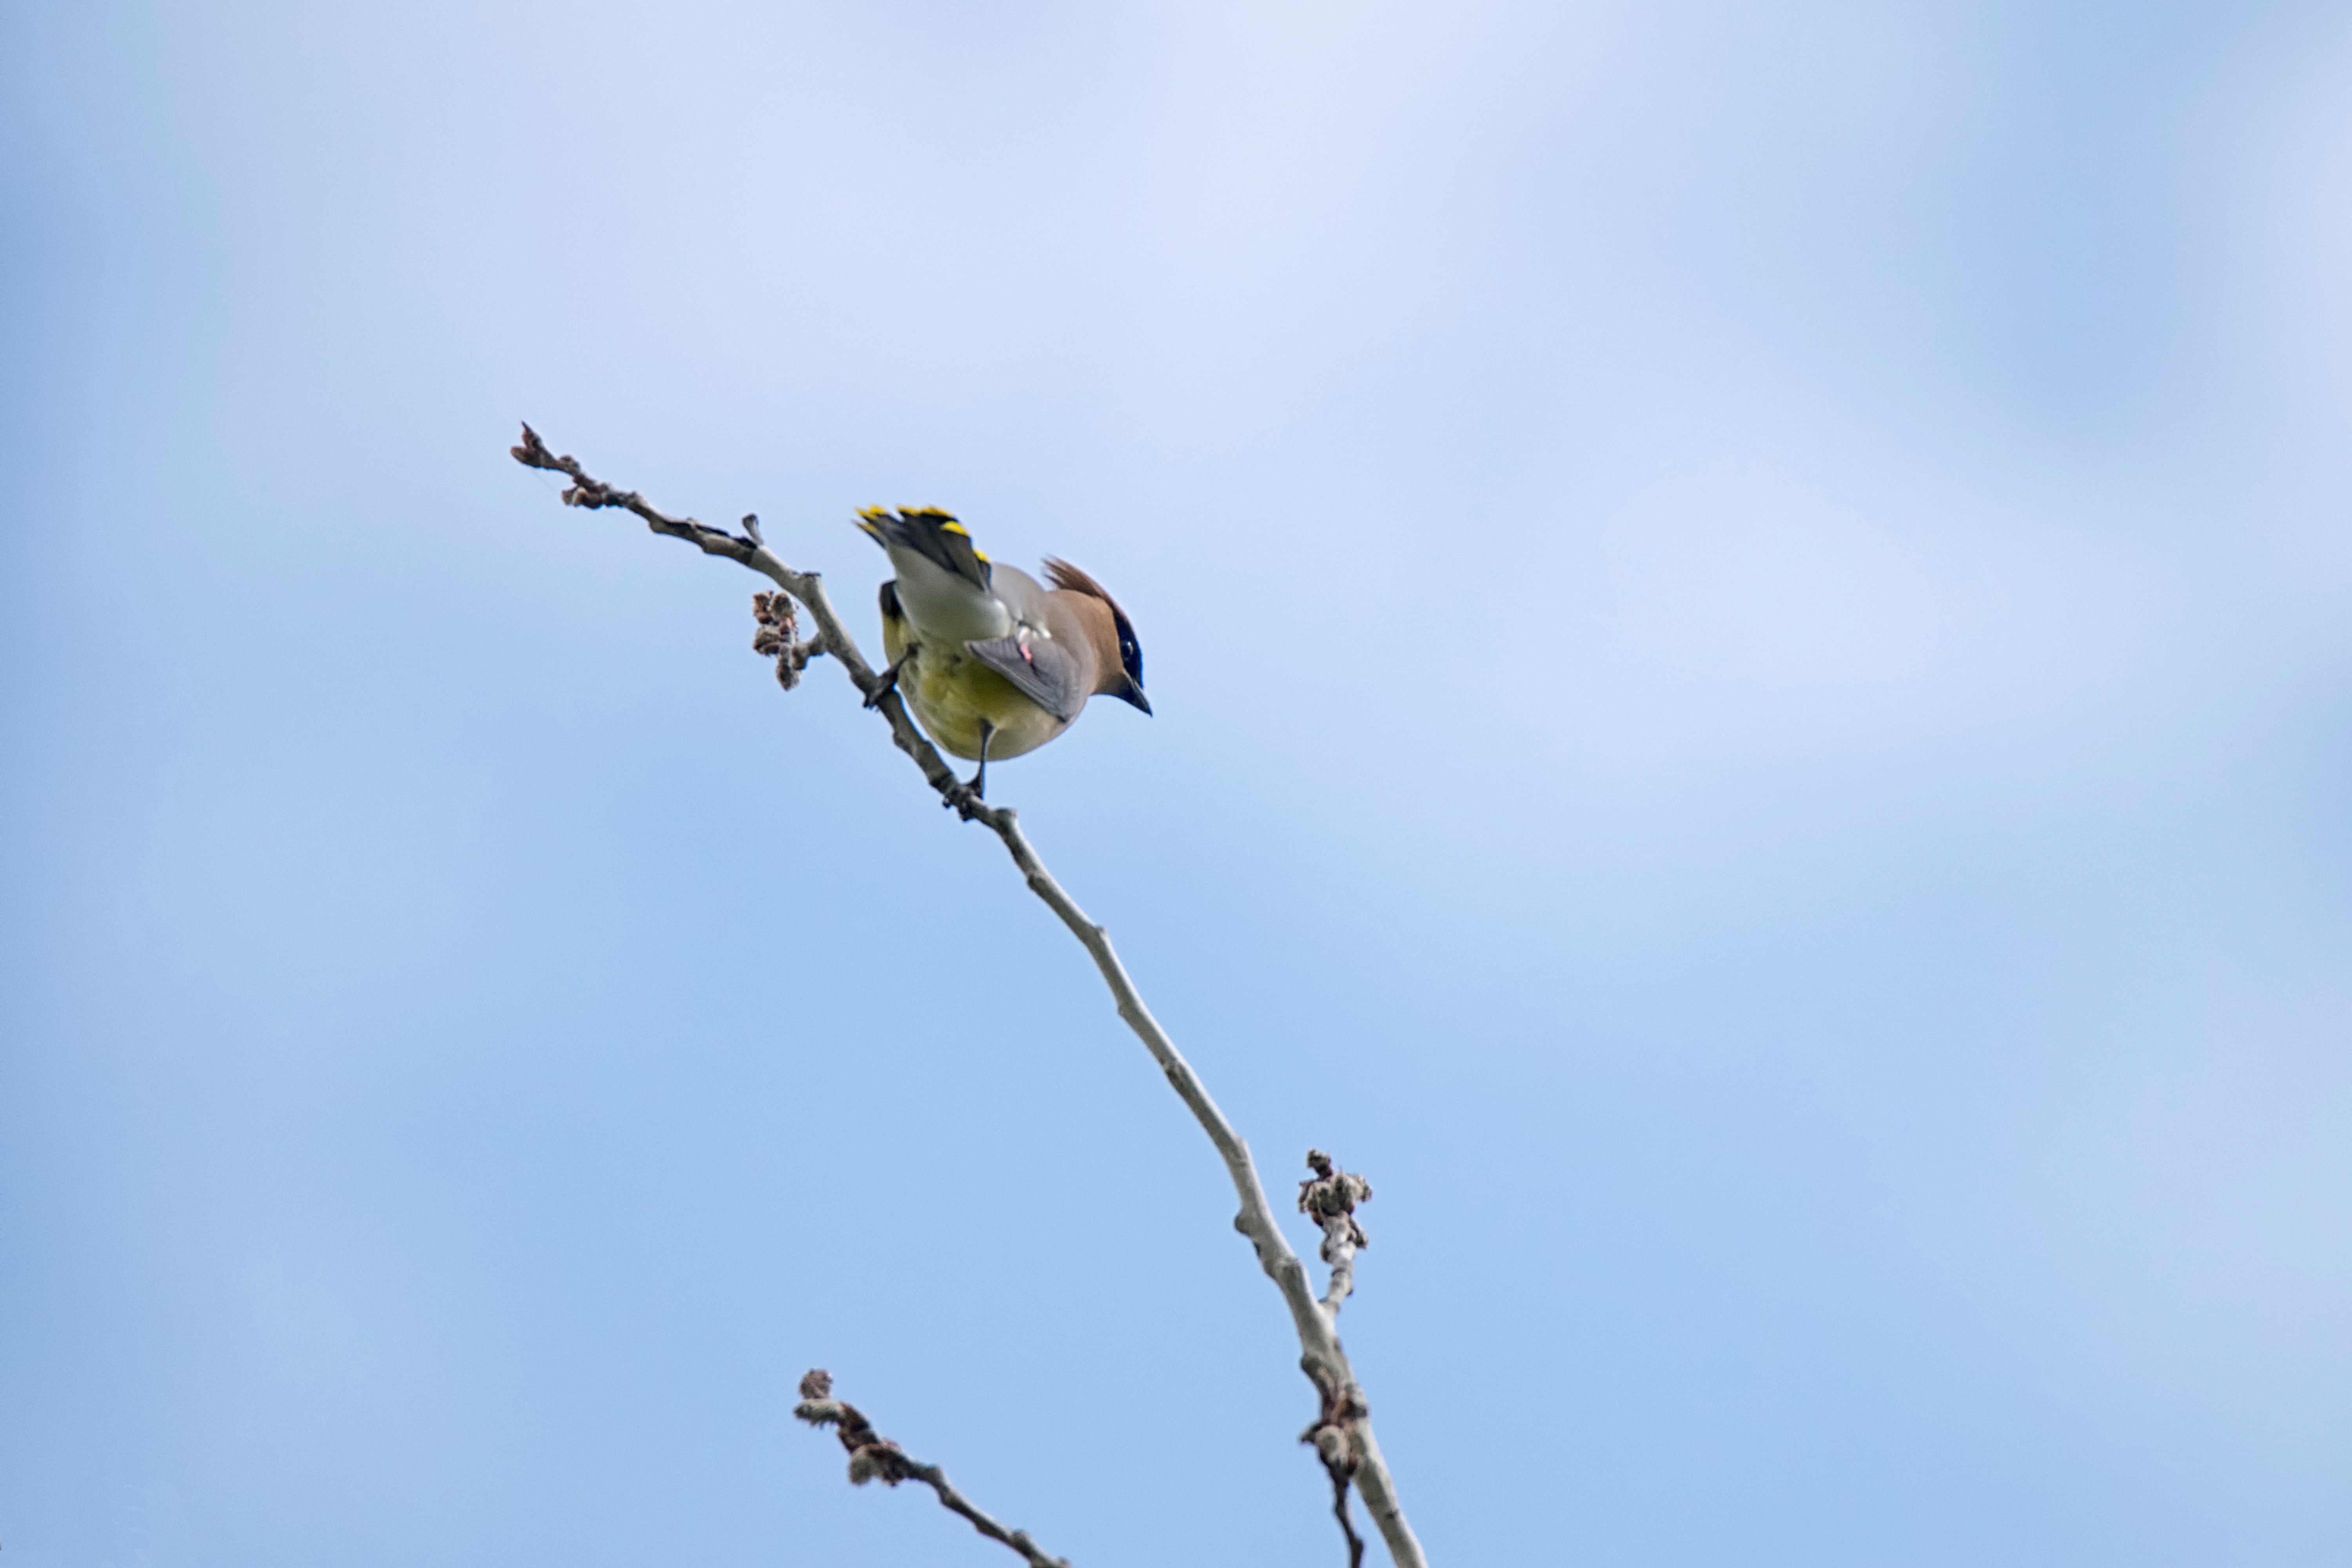
nature, branch, bird, sky, flower, fauna, canada, quebec, cedar, sherbrooke, oiseau, jaseur, waxwing, dam rique, atmosphere of earth, perching bird